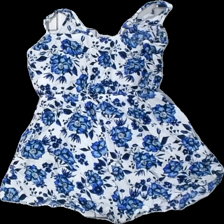
View: back
Type: Top
Category: Ladies
Brand: H&M
Brand text on label: divided
Colors: White, Blue
Material: 100% visc
Pattern: Floral print
Cut: Regular
Size: 38
Price range: <50
Recommended usage: Reuse